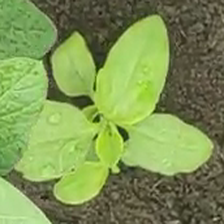
Weed species: Lamber_Quarter_plant(Chenopodium )